Guggenheim Aeronautical Laboratory

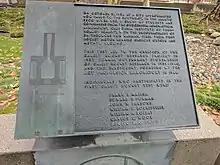
A plaque at the Jet Propulsion Laboratory commemorating the first GALCIT liquid propellant rocket engine test firing.

Frank J. Malina began part-time work at the GALCIT ten-foot wind tunnel, the Southern California Cooperative Wind Tunnel. In 1935 he became a Graduate Assistant in the lab. In early 1936, with the aid of a graduate assistant to von Kármán, William Bollay, Malina and two rocket enthusiasts -- Jack Parsons and Edward S. Forman—began the GALCIT Rocket Research Project. They were soon joined by two GALCIT graduate students, Tsien Hsue-shen and A.M.O. Smith. In October they tested for the first time their gaseous oxygen - methyl alcohol rocket motor. They used an area of the Arroyo Seco on the western edge of Pasadena, "a stone’s throw from the present-day Jet Propulsion Laboratory." After a series of tests, they tested the motor in that location for the last time in January 1937; it ran for 44 seconds at a chamber pressure of 75 psi. In March, Weld Arnold, then an assistant in the Astrophysical Laboratory at Caltech, joined the group as a photographer. Tests of a motor that used nitrogen dioxide as the oxidizer were conducted in the GALCIT lab. A misfire of that motor gained the project the nickname, "The Suicide Squad." During 1938 Smith went to work for Douglas Aircraft. Arnold left Caltech for New York. Tsien devoted more of his time to completing his doctorate. Malina, Parsons and Forman continued with the project.